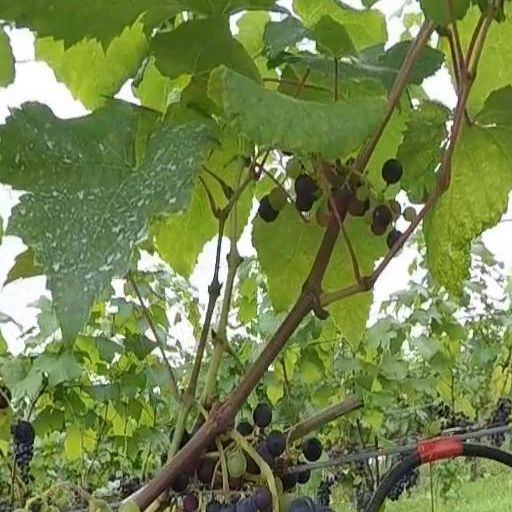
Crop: grape